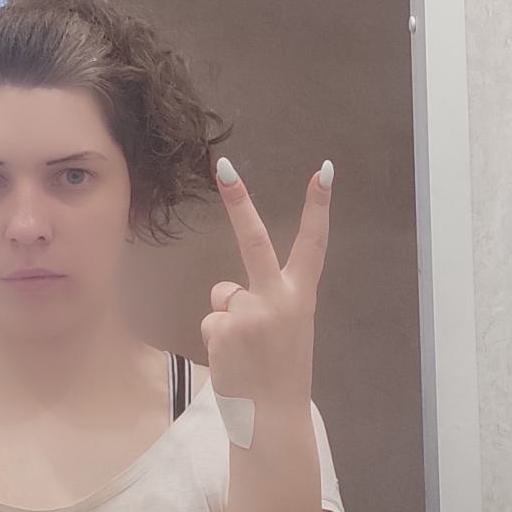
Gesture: peace_inverted